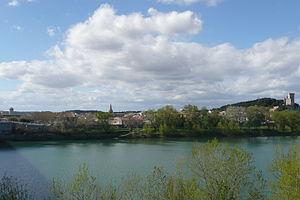
Vue sur Beaucaire depuis le milieu du Rhône (sur le pont).
L'unité urbaine de Beaucaire est une unité urbaine française interdépartementale et interrégionale centrée sur Beaucaire, ville du Gard.